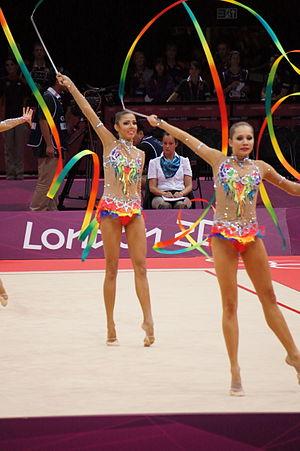
Alina Andreïevna Makarenko est une gymnaste rythmique russe, née le 14 janvier 1995 à Elista.